Stewart's Melville College

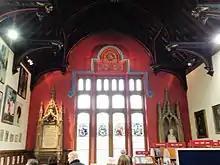
Library of Stewart's Melville College

In 1972, the two schools merged to become Daniel Stewart's and Melville College. After the merger Melville's bright red trim replaced the dark red trim on the black Daniel Stewart's blazer for general use and the red blazer of Melville College was adopted for those awarded colours (for sporting and other achievements); recently use of the red blazer was limited to the head boy and his deputies, with colours being signified with a particular tie.